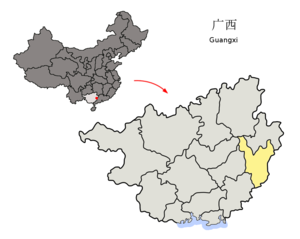
Wuzhou
Wuzhou i Guangxi
Wuzhou er en by på præfekturniveau i den østlige del af den autonome region Guangxi i det sydlige Kina. Wuzhou har et areal på 12.588 km². Det har en befolkning på 3.101.474 mennesker med en tæthed på 247 indb./km², hvoraf 492.306 bor i byområdet, med en tæthed på 448.8 indb./km².